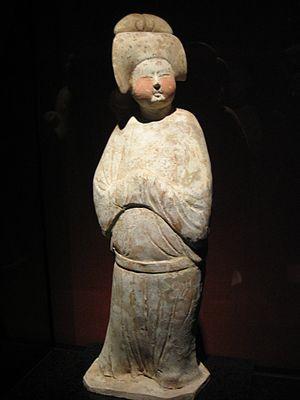
L'Art de la dynastie Tang concerne l'art chinois réalisé sous la dynastie Tang. La période a vu de grandes réalisations sous de nombreuses formes: peinture, sculpture, calligraphie, musique, danse et littérature. La dynastie Tang, avec sa capitale à Chang'an, la ville la plus peuplée du monde à l'époque, est considérée par les historiens comme un point culminant de la civilisation chinoise - à égalité voire au-dessus des Han. La période Tang était considérée comme l'âge d'or de la littérature et de l'art.